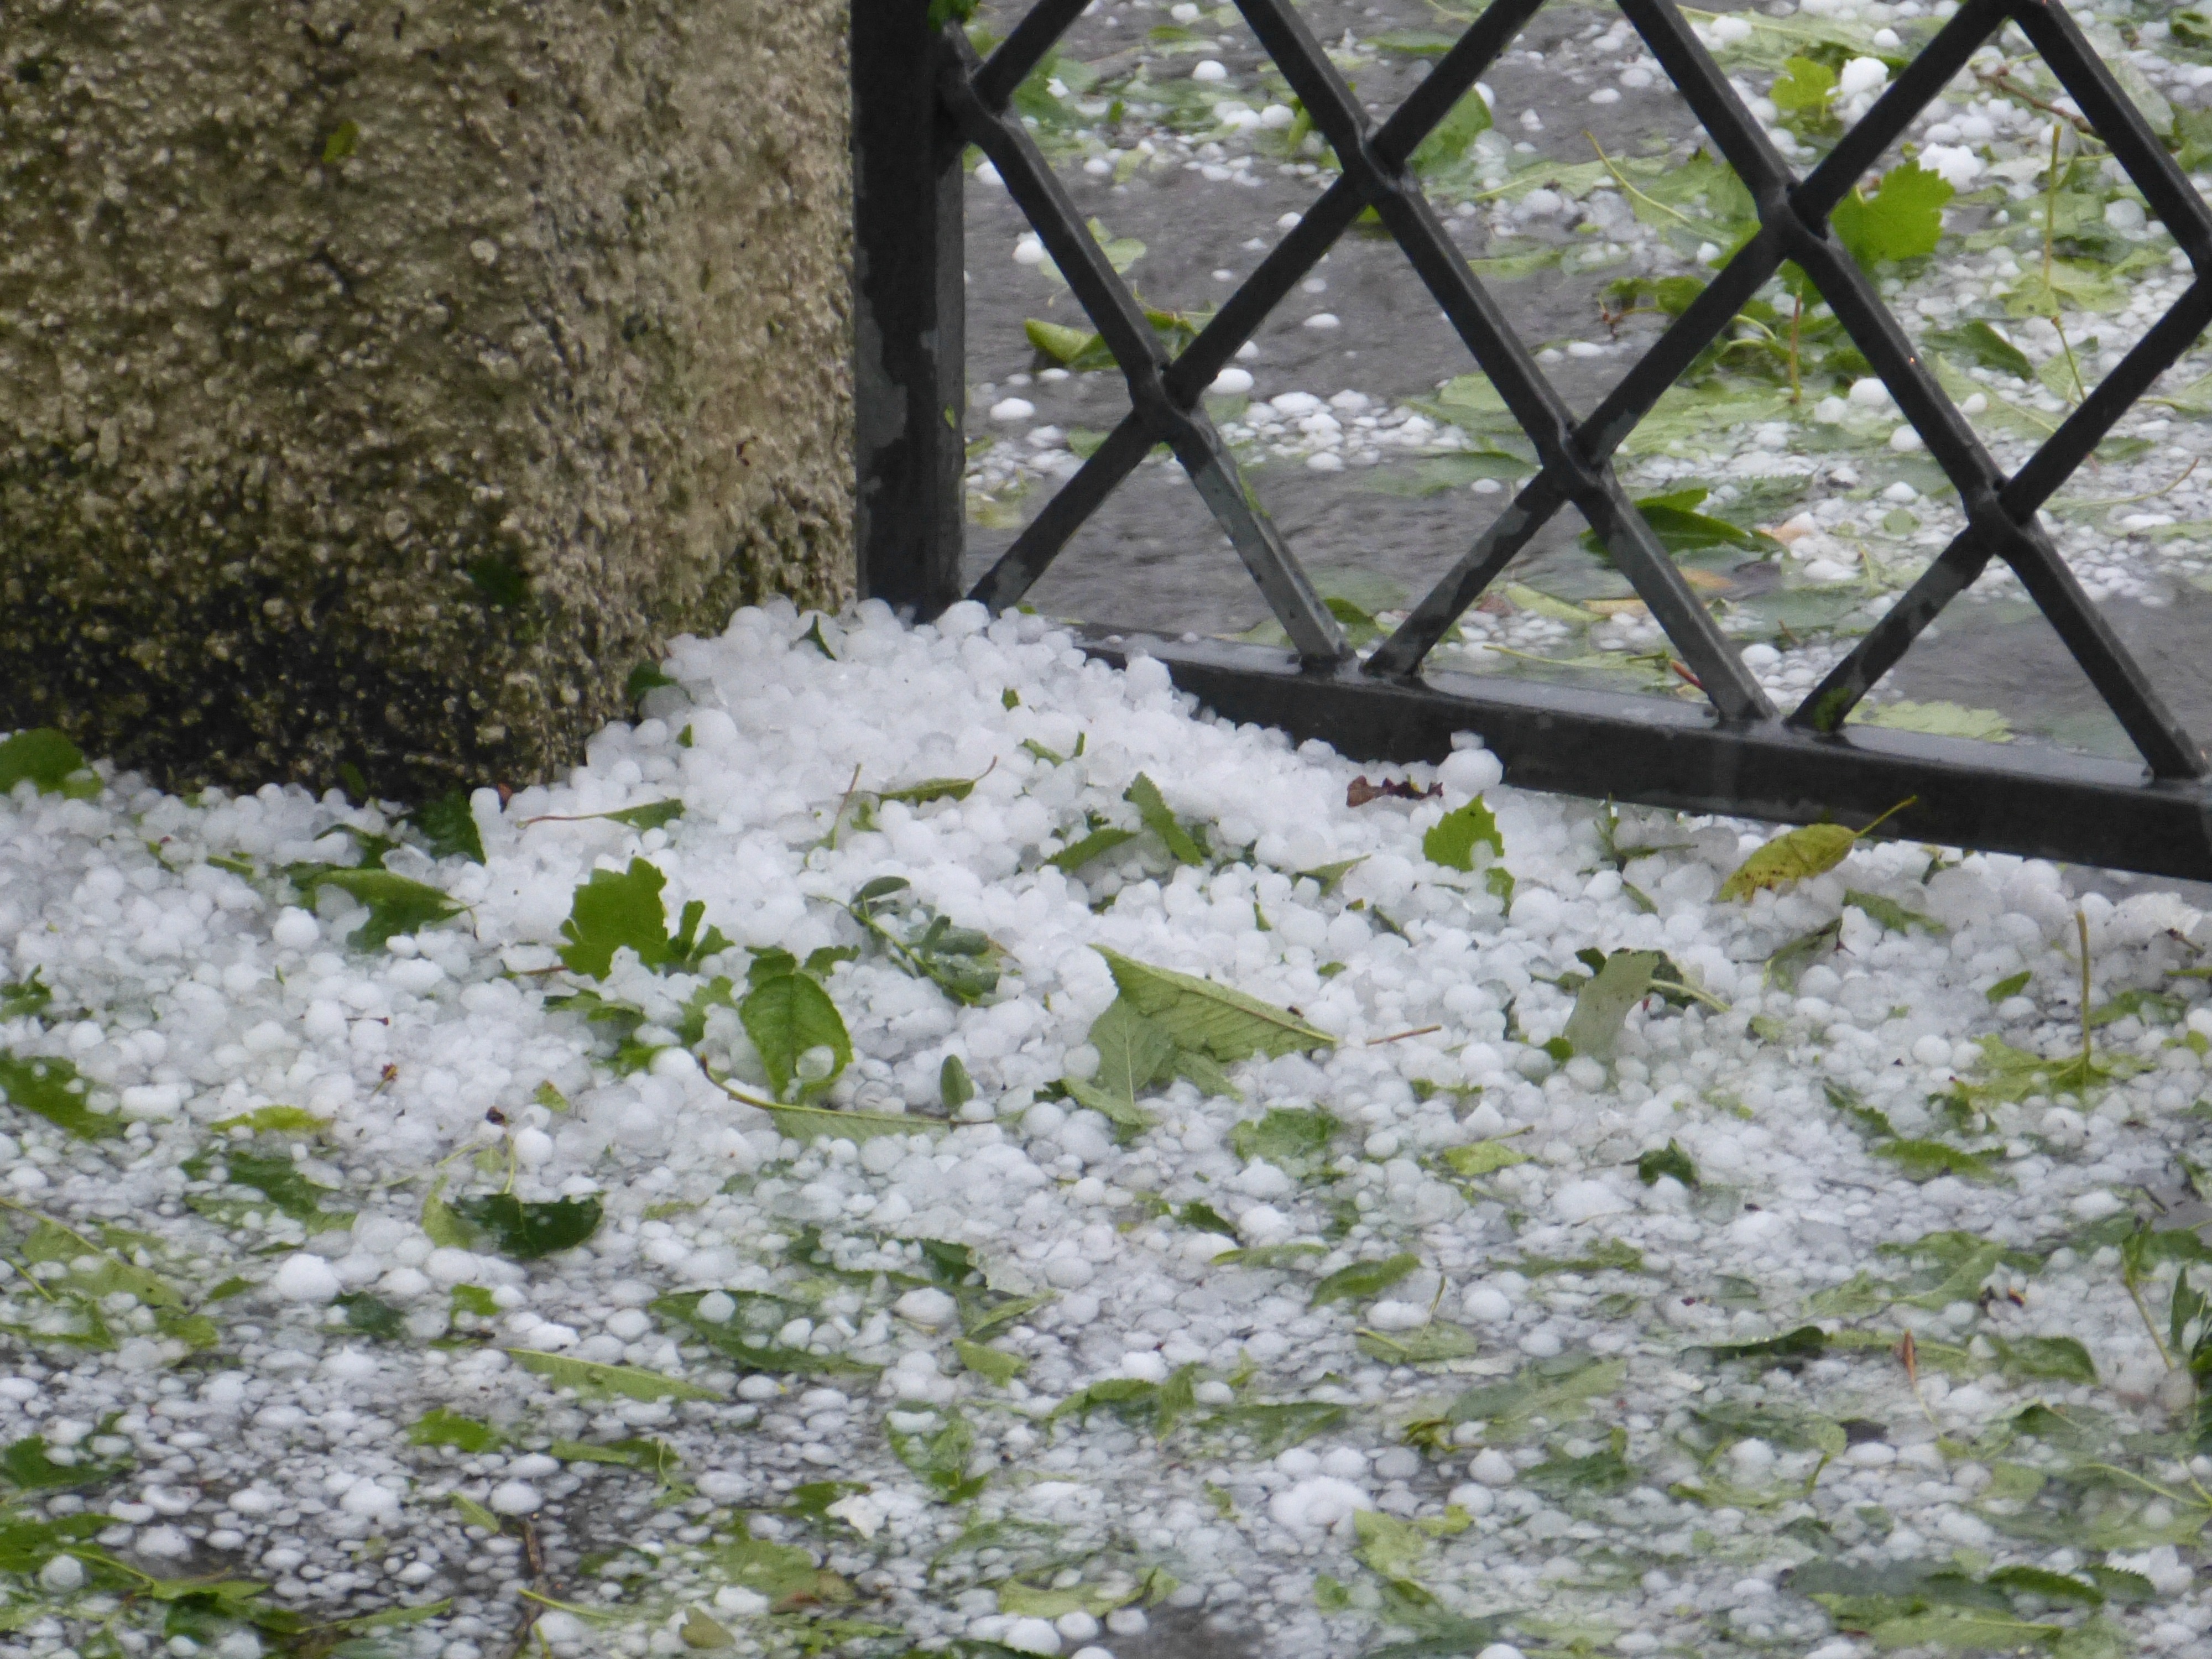
grass, branch, blossom, snow, plant, lawn, flower, frost, green, weather, storm, garden, shrub, hail, precipitate, hailstones